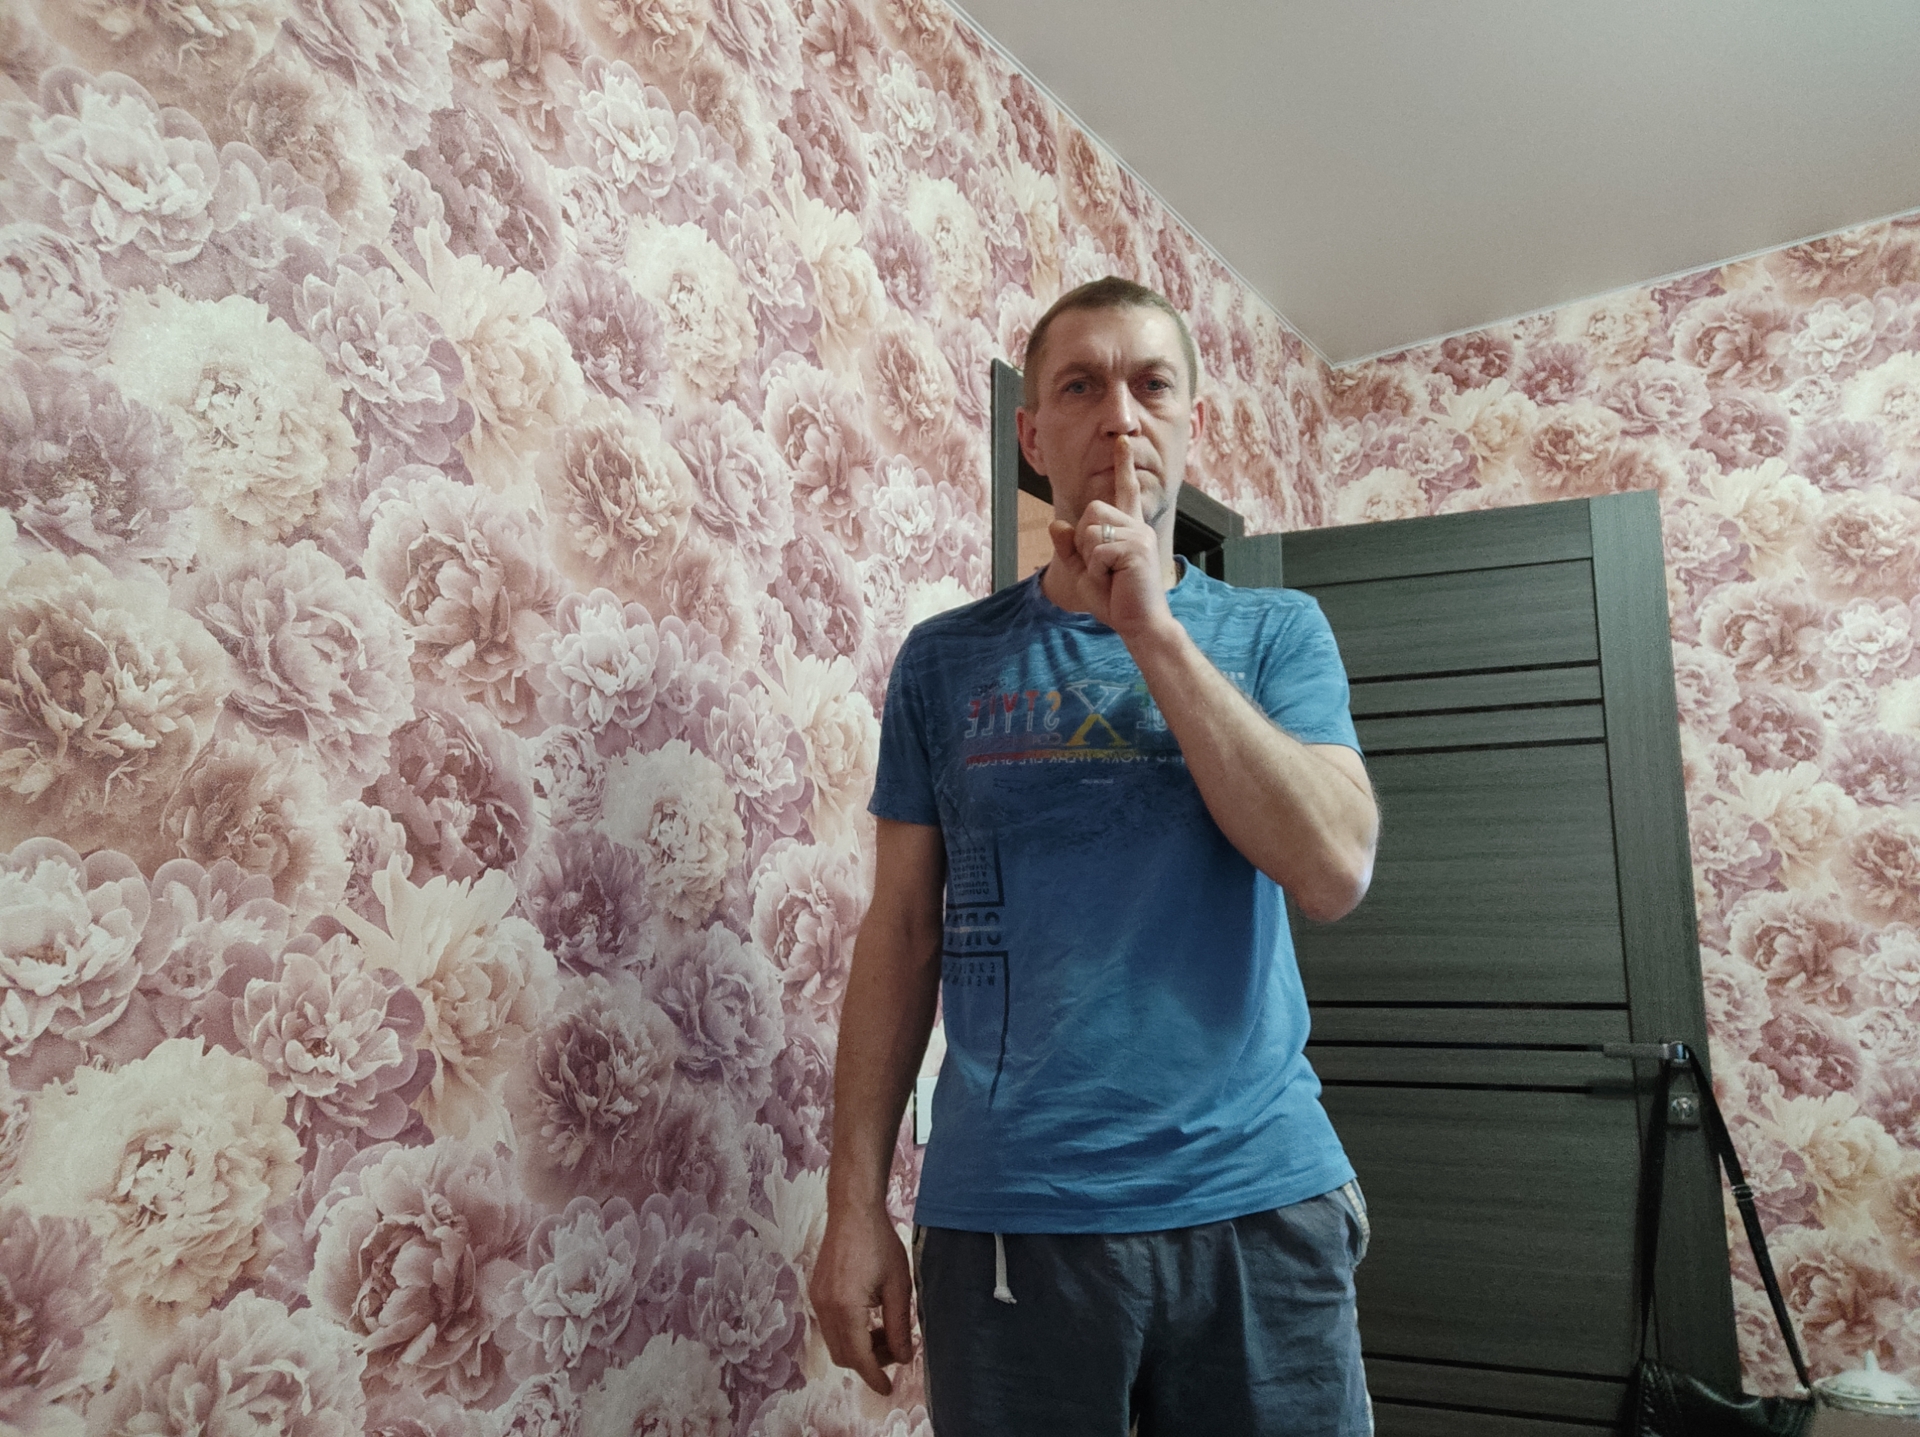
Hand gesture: mute